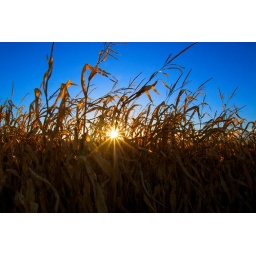
The sun shining through stalks of corn in a field near our house - it's almost time to harvest.